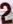
Number: 2